Penrose tiling

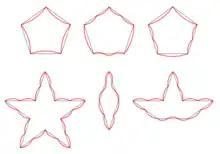
Penrose P1 tiles with overlaid circular arcs and nodes to enforce the tiling rules

The three types of Penrose tiling, P1–P3, are described individually below. They have many common features: in each case, the tiles are constructed from shapes related to the pentagon (and hence to the golden ratio), but the basic tile shapes need to be supplemented by "matching rules" in order to tile aperiodically. These rules may be described using labeled vertices or edges, or patterns on the tile faces; alternatively, the edge profile can be modified (e.g. by indentations and protrusions) to obtain an aperiodic set of prototiles.